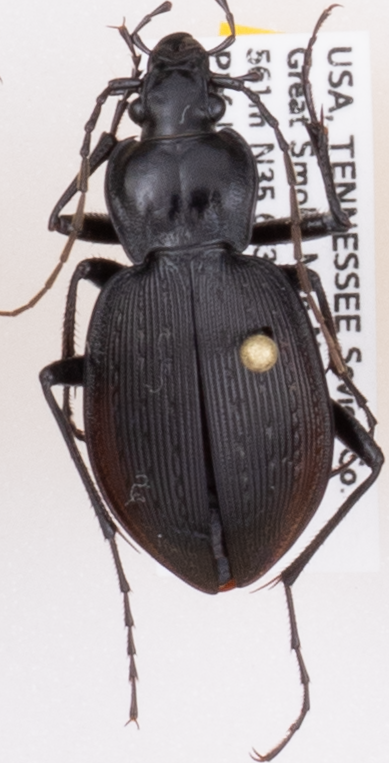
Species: Carabus goryi
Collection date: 2017-05-02
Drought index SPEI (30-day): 0.8
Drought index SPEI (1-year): -1.258
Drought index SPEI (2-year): -0.966